Radonvilliers

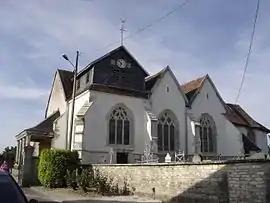
The church in Radonvilliers

Radonvilliers is a commune in the Aube department in north-central France.